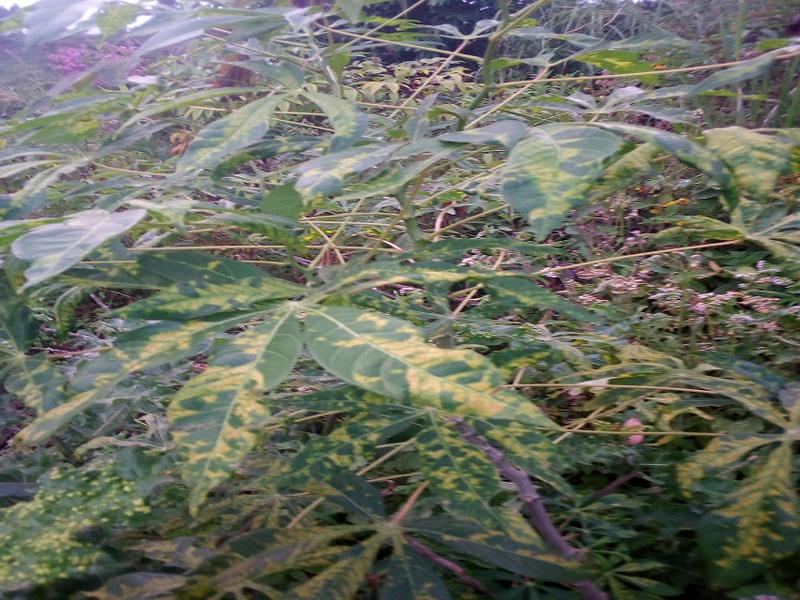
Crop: cassava
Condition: mosaic_disease